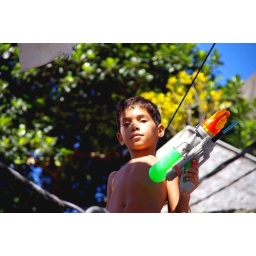
A young boy with his toy water gun in a brazilian slum.